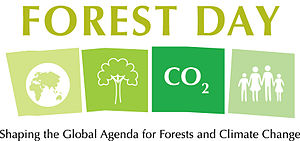
Skovens Dag
Logo for Skovens dag
Skovens Dag eller Den Internationale Skovens Dag er en FN-temadag der finder sted hvert år d. 21. marts for at sætte fokus på skov, skovbrug og skovrydning.